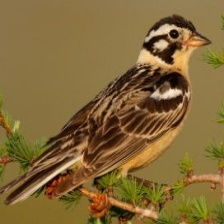
Species: SMITHS LONGSPUR
Scientific name: CALCARIUS PICTUS